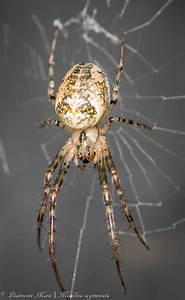
Label: ragno